Beachy Head (poem)

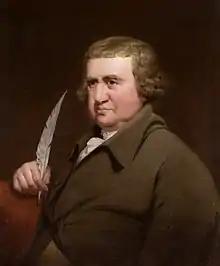
Erasmus Darwin, a major influence on Smith's naturalist poetic style

Britain and France were at war from 1792 to 1802 in the French Revolutionary Wars, and after a brief period of peace, returned to war in 1803 with the Napoleonic Wars. By 1805, tensions between the British and French were at their highest pitch, and many Britons feared an imminent invasion by the French. Beachy Head was considered a likely beachhead where soldiers might land in the anticipated French invasion of England, and British soldiers were stationed at Beachy Head as part of the British countermeasures. The 1690 Battle of Beachy Head, in which the English navy was defeated by the French, was often discussed in eighteenth century histories of invasion. Beachy Head as a location, therefore, called France to mind as a threat.